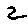
Label: 2